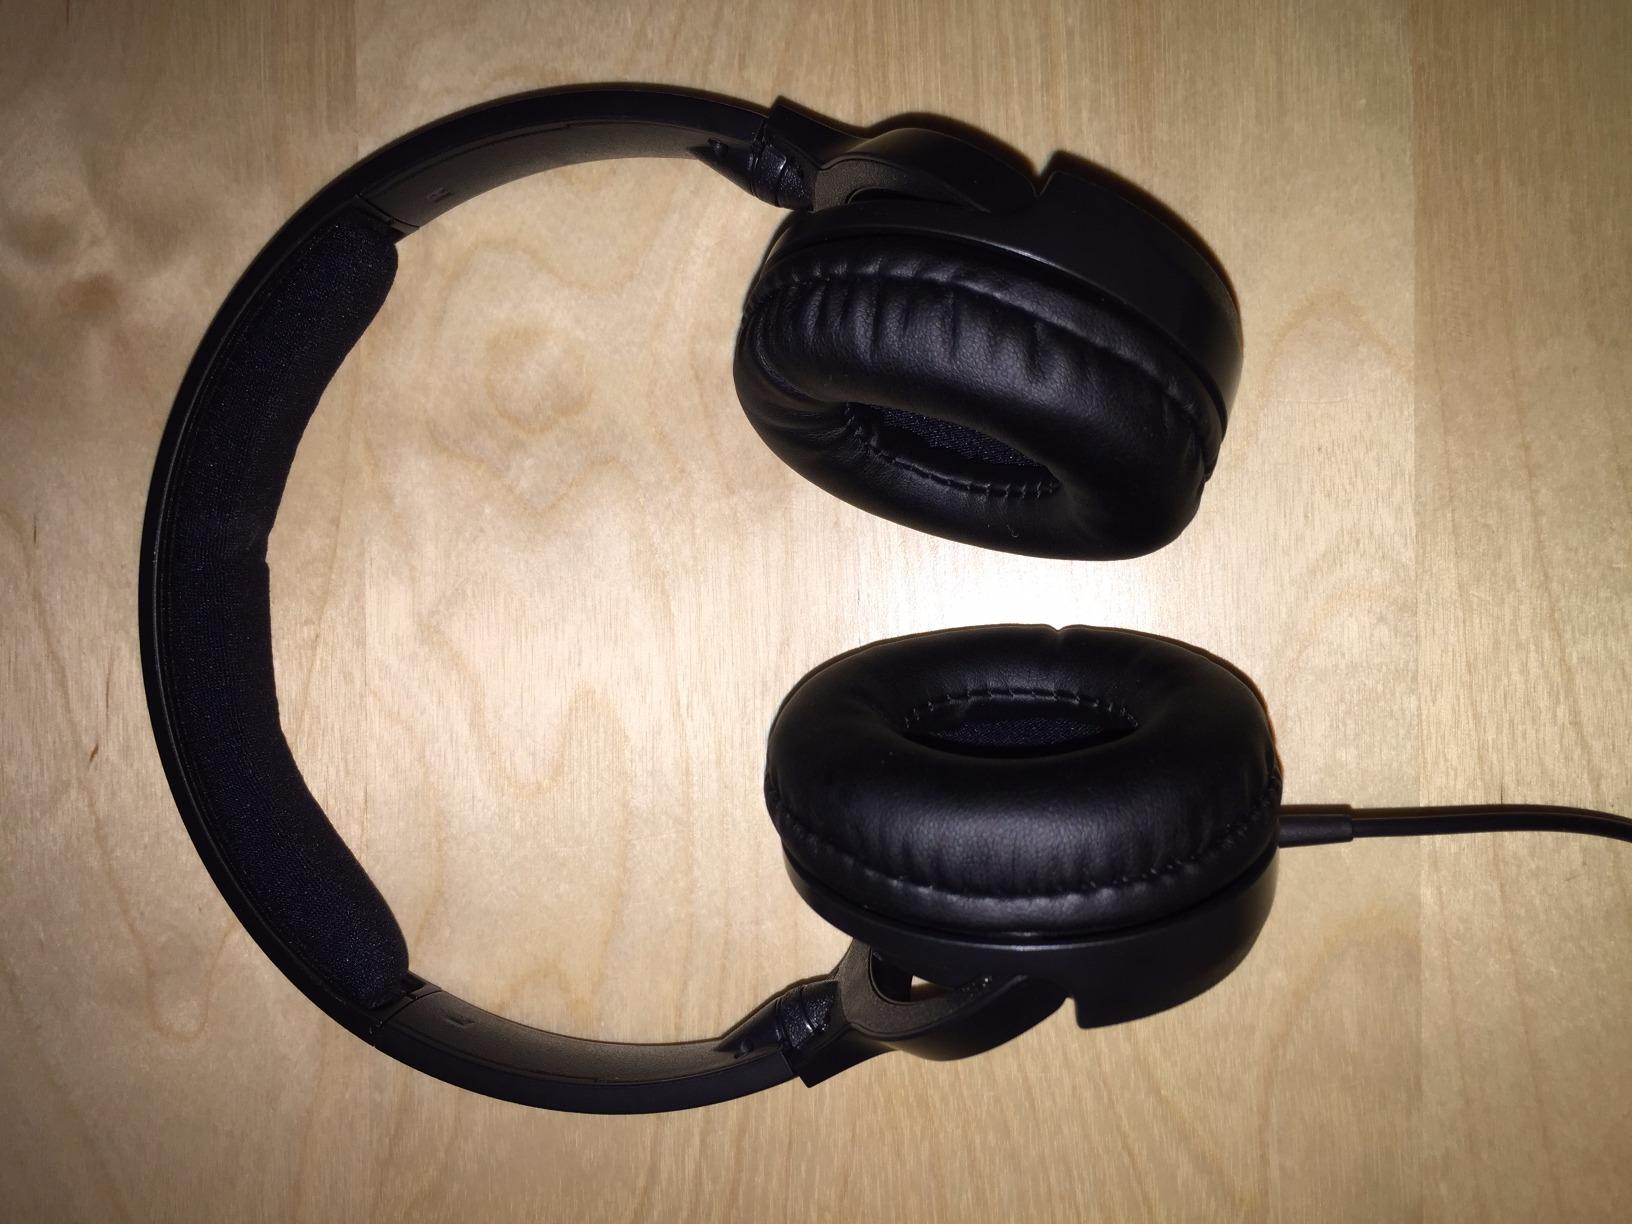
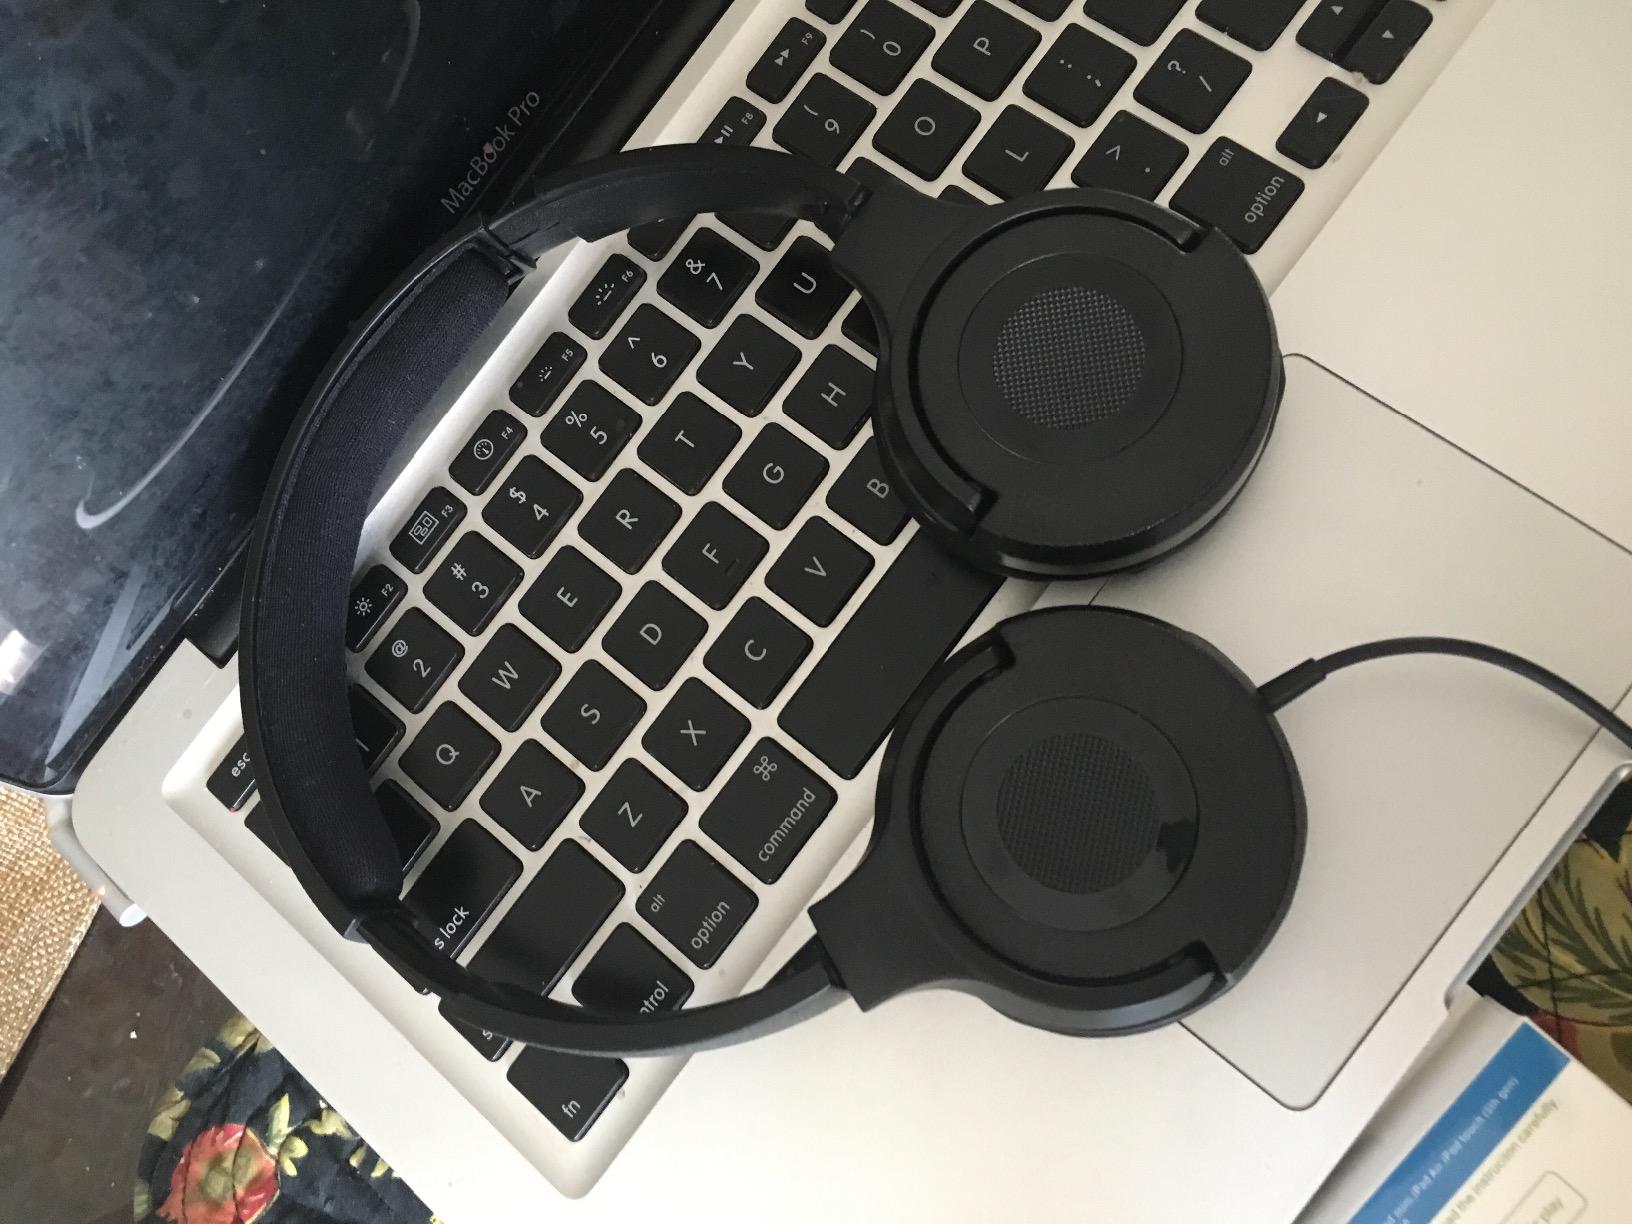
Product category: headphones
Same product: yes